Sol-Feace

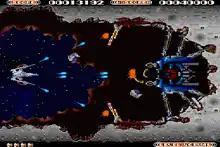
X68000 version screenshot, showing the Sol-Feace fighting the first stage boss.

"Sol-Feace" is a horizontal-scrolling shooter. Controlling the titular starship, the player is tasked with preventing a malfunctioning supercomputer before it enslaves all of mankind. The objective of each stage is to destroy incoming enemies and avoiding their projectiles. The Sol-Feace has a pair of dual cannons that can be modified to either point forwards, backwards or diagonally, and can be arranged parallel to each other. Shooting small capsules will leave behind power-up items that upgrade the Sol-Feace's abilities when collected — these include homing missiles, a piercing laser, and a wide shot.